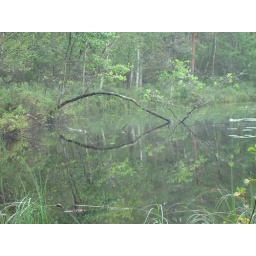
The trees mirror in the lake during this caml, misty day.